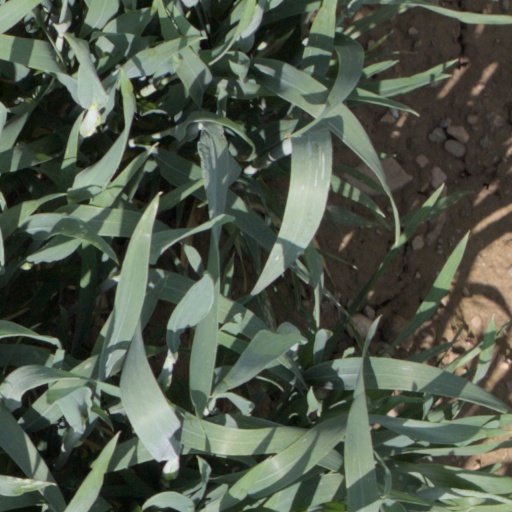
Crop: wheat